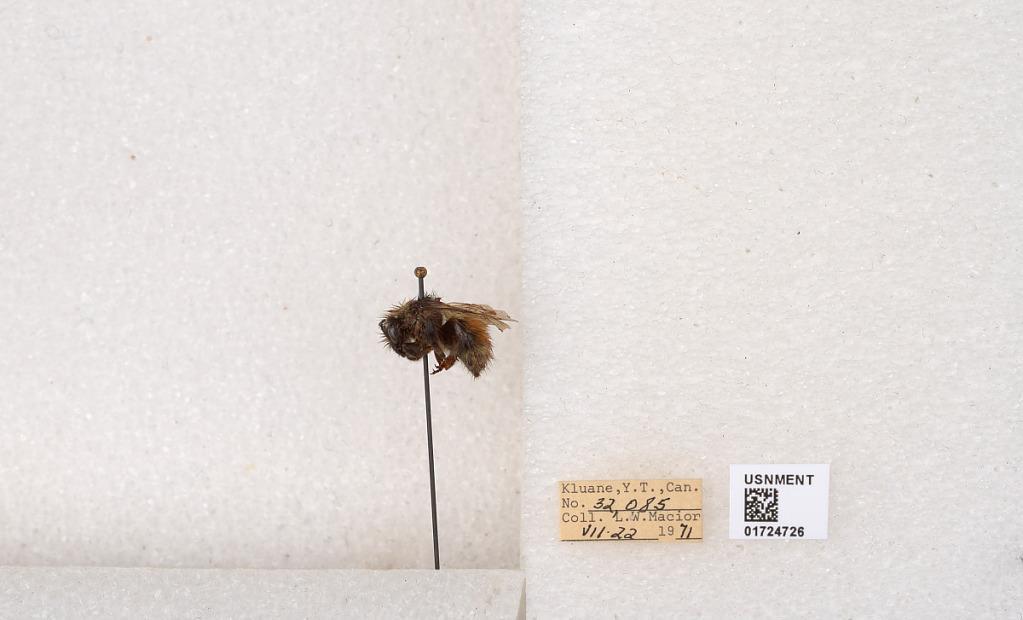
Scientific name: Bombus (Pyrobombus) sylvicola Kirby
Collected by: L. Macior
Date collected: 1971-7-22
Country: Canada
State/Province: Yukon Territory
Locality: Kluane National Park and Reserve
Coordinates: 60.7493, -139.504